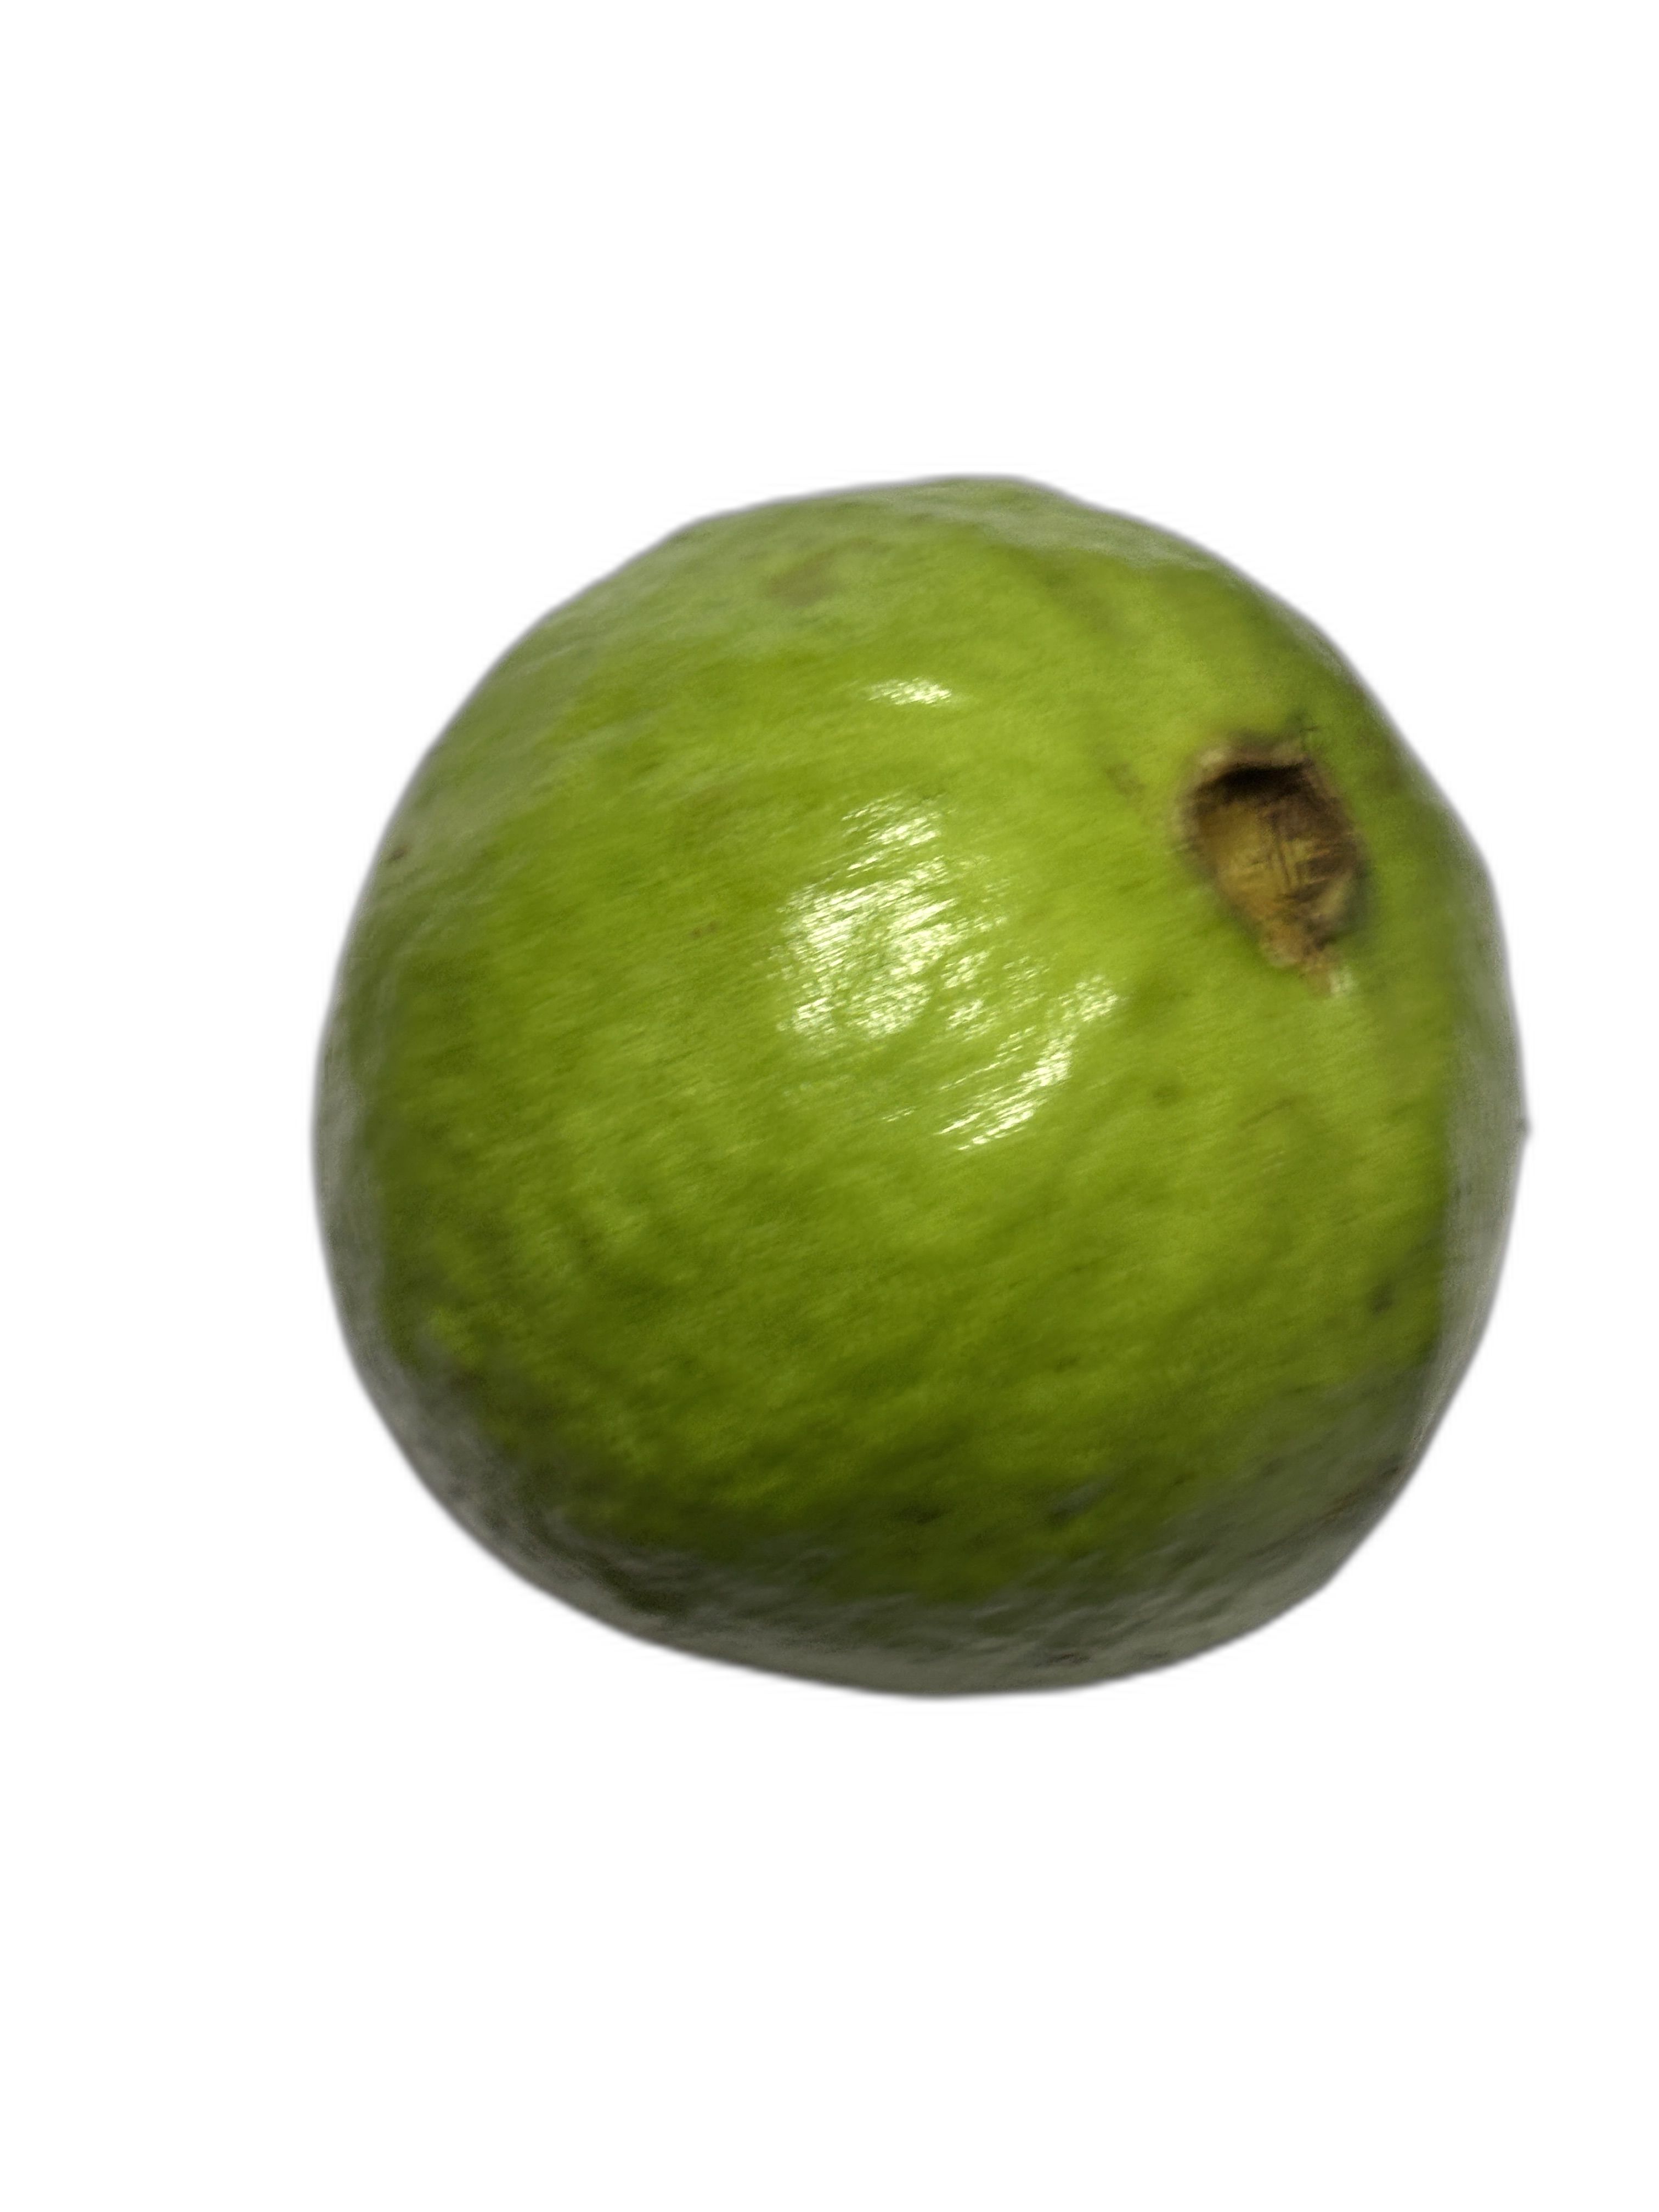
Plant part: fruit
Disease: Healthy